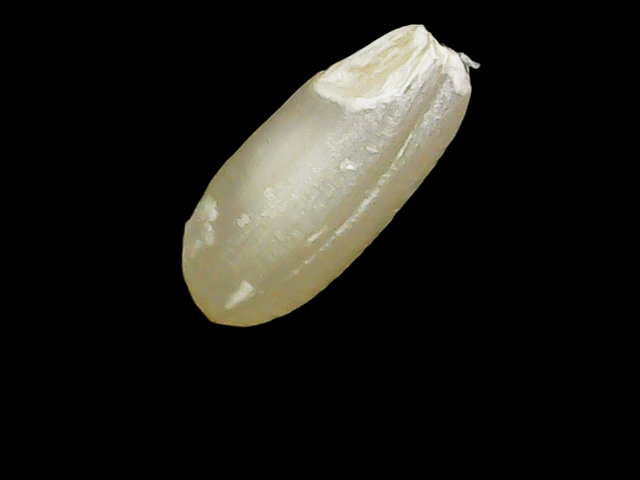
Rice variety: Binadhan10